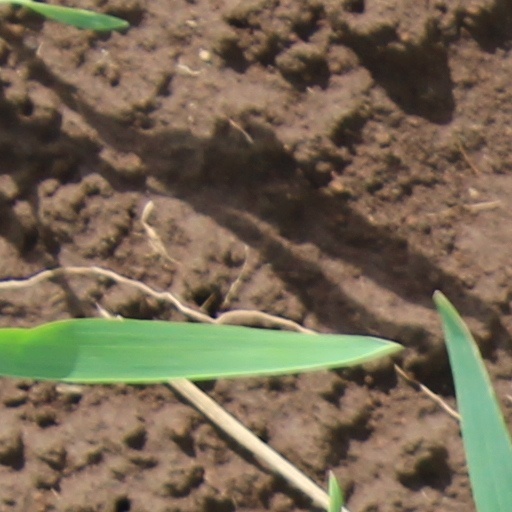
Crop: wheat